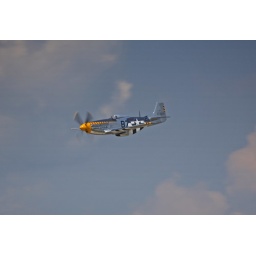
Having some fun in the blue sky